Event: Nepal Earthquake
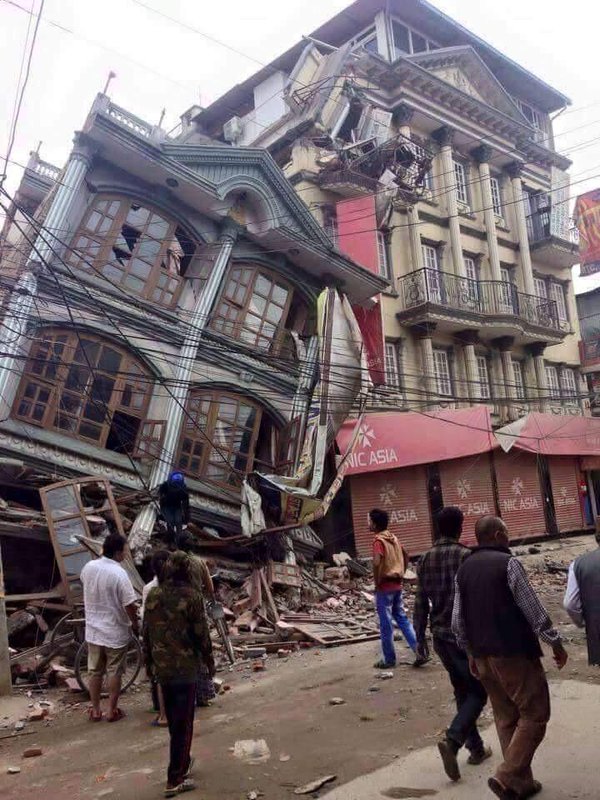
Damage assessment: damage